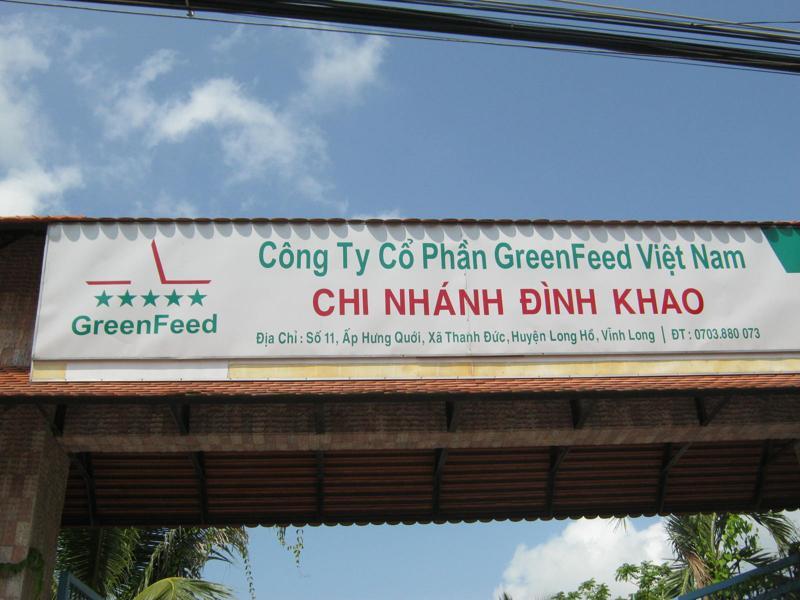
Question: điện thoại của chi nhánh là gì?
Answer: là số 0703880073